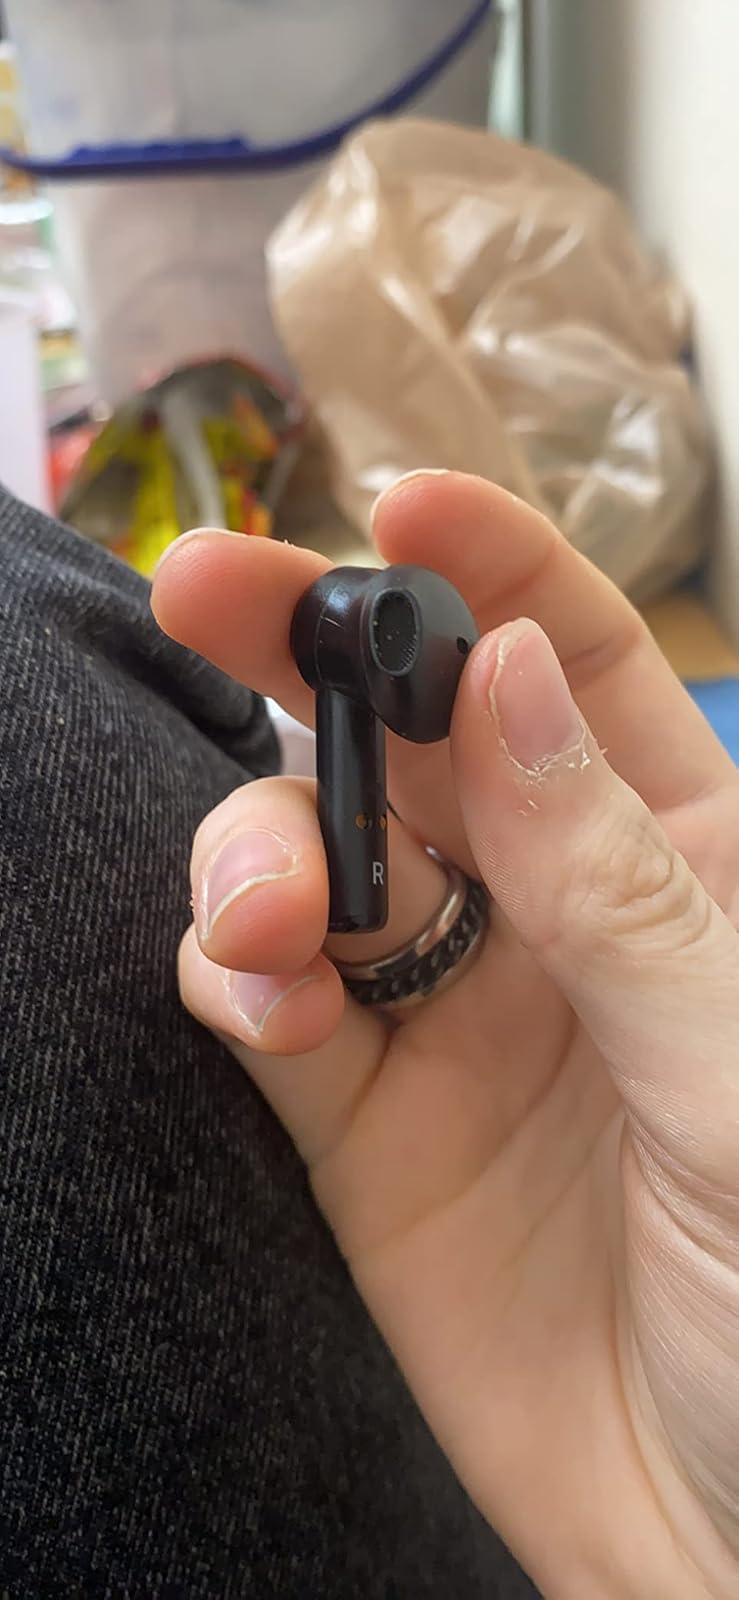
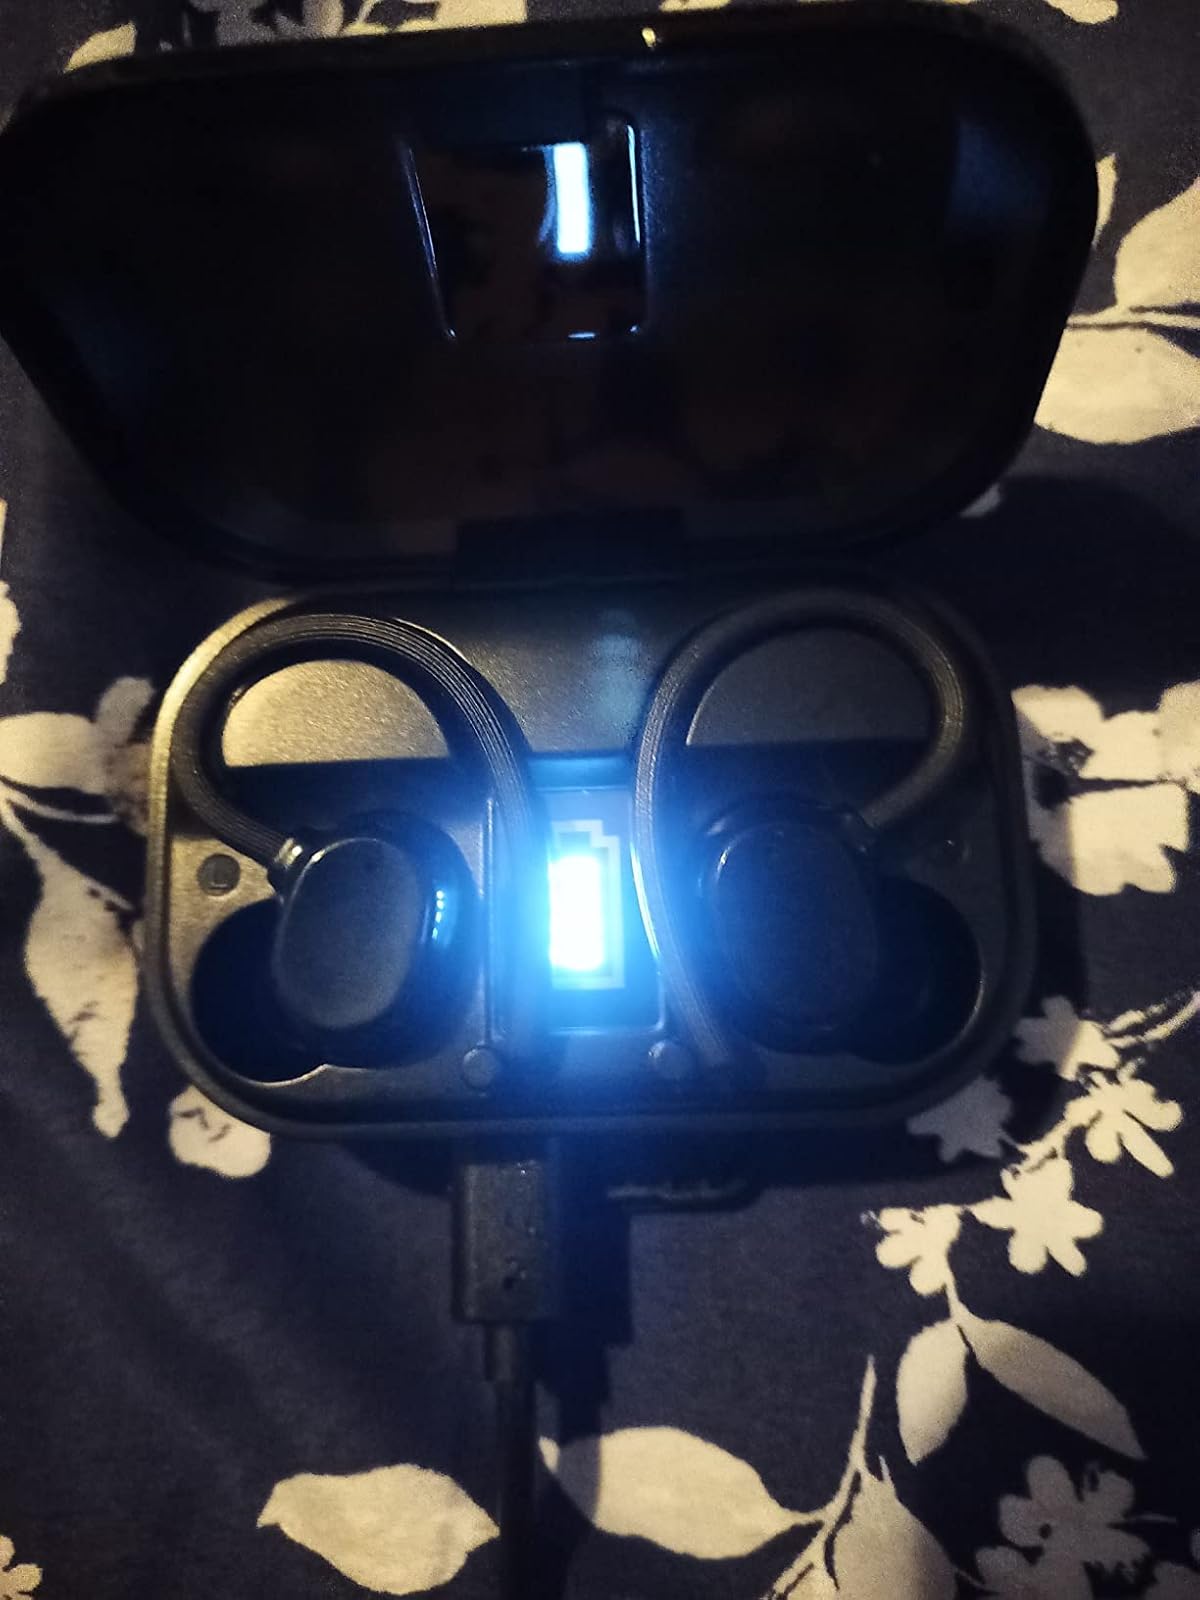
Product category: earbuds
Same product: no